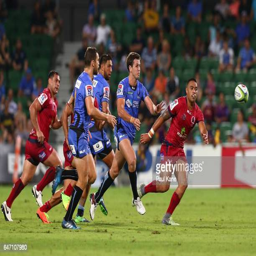
rugby player of the force during the round match